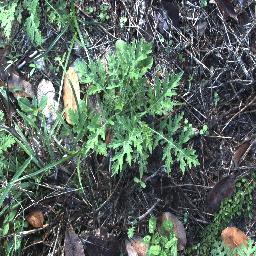
Label: parthenium